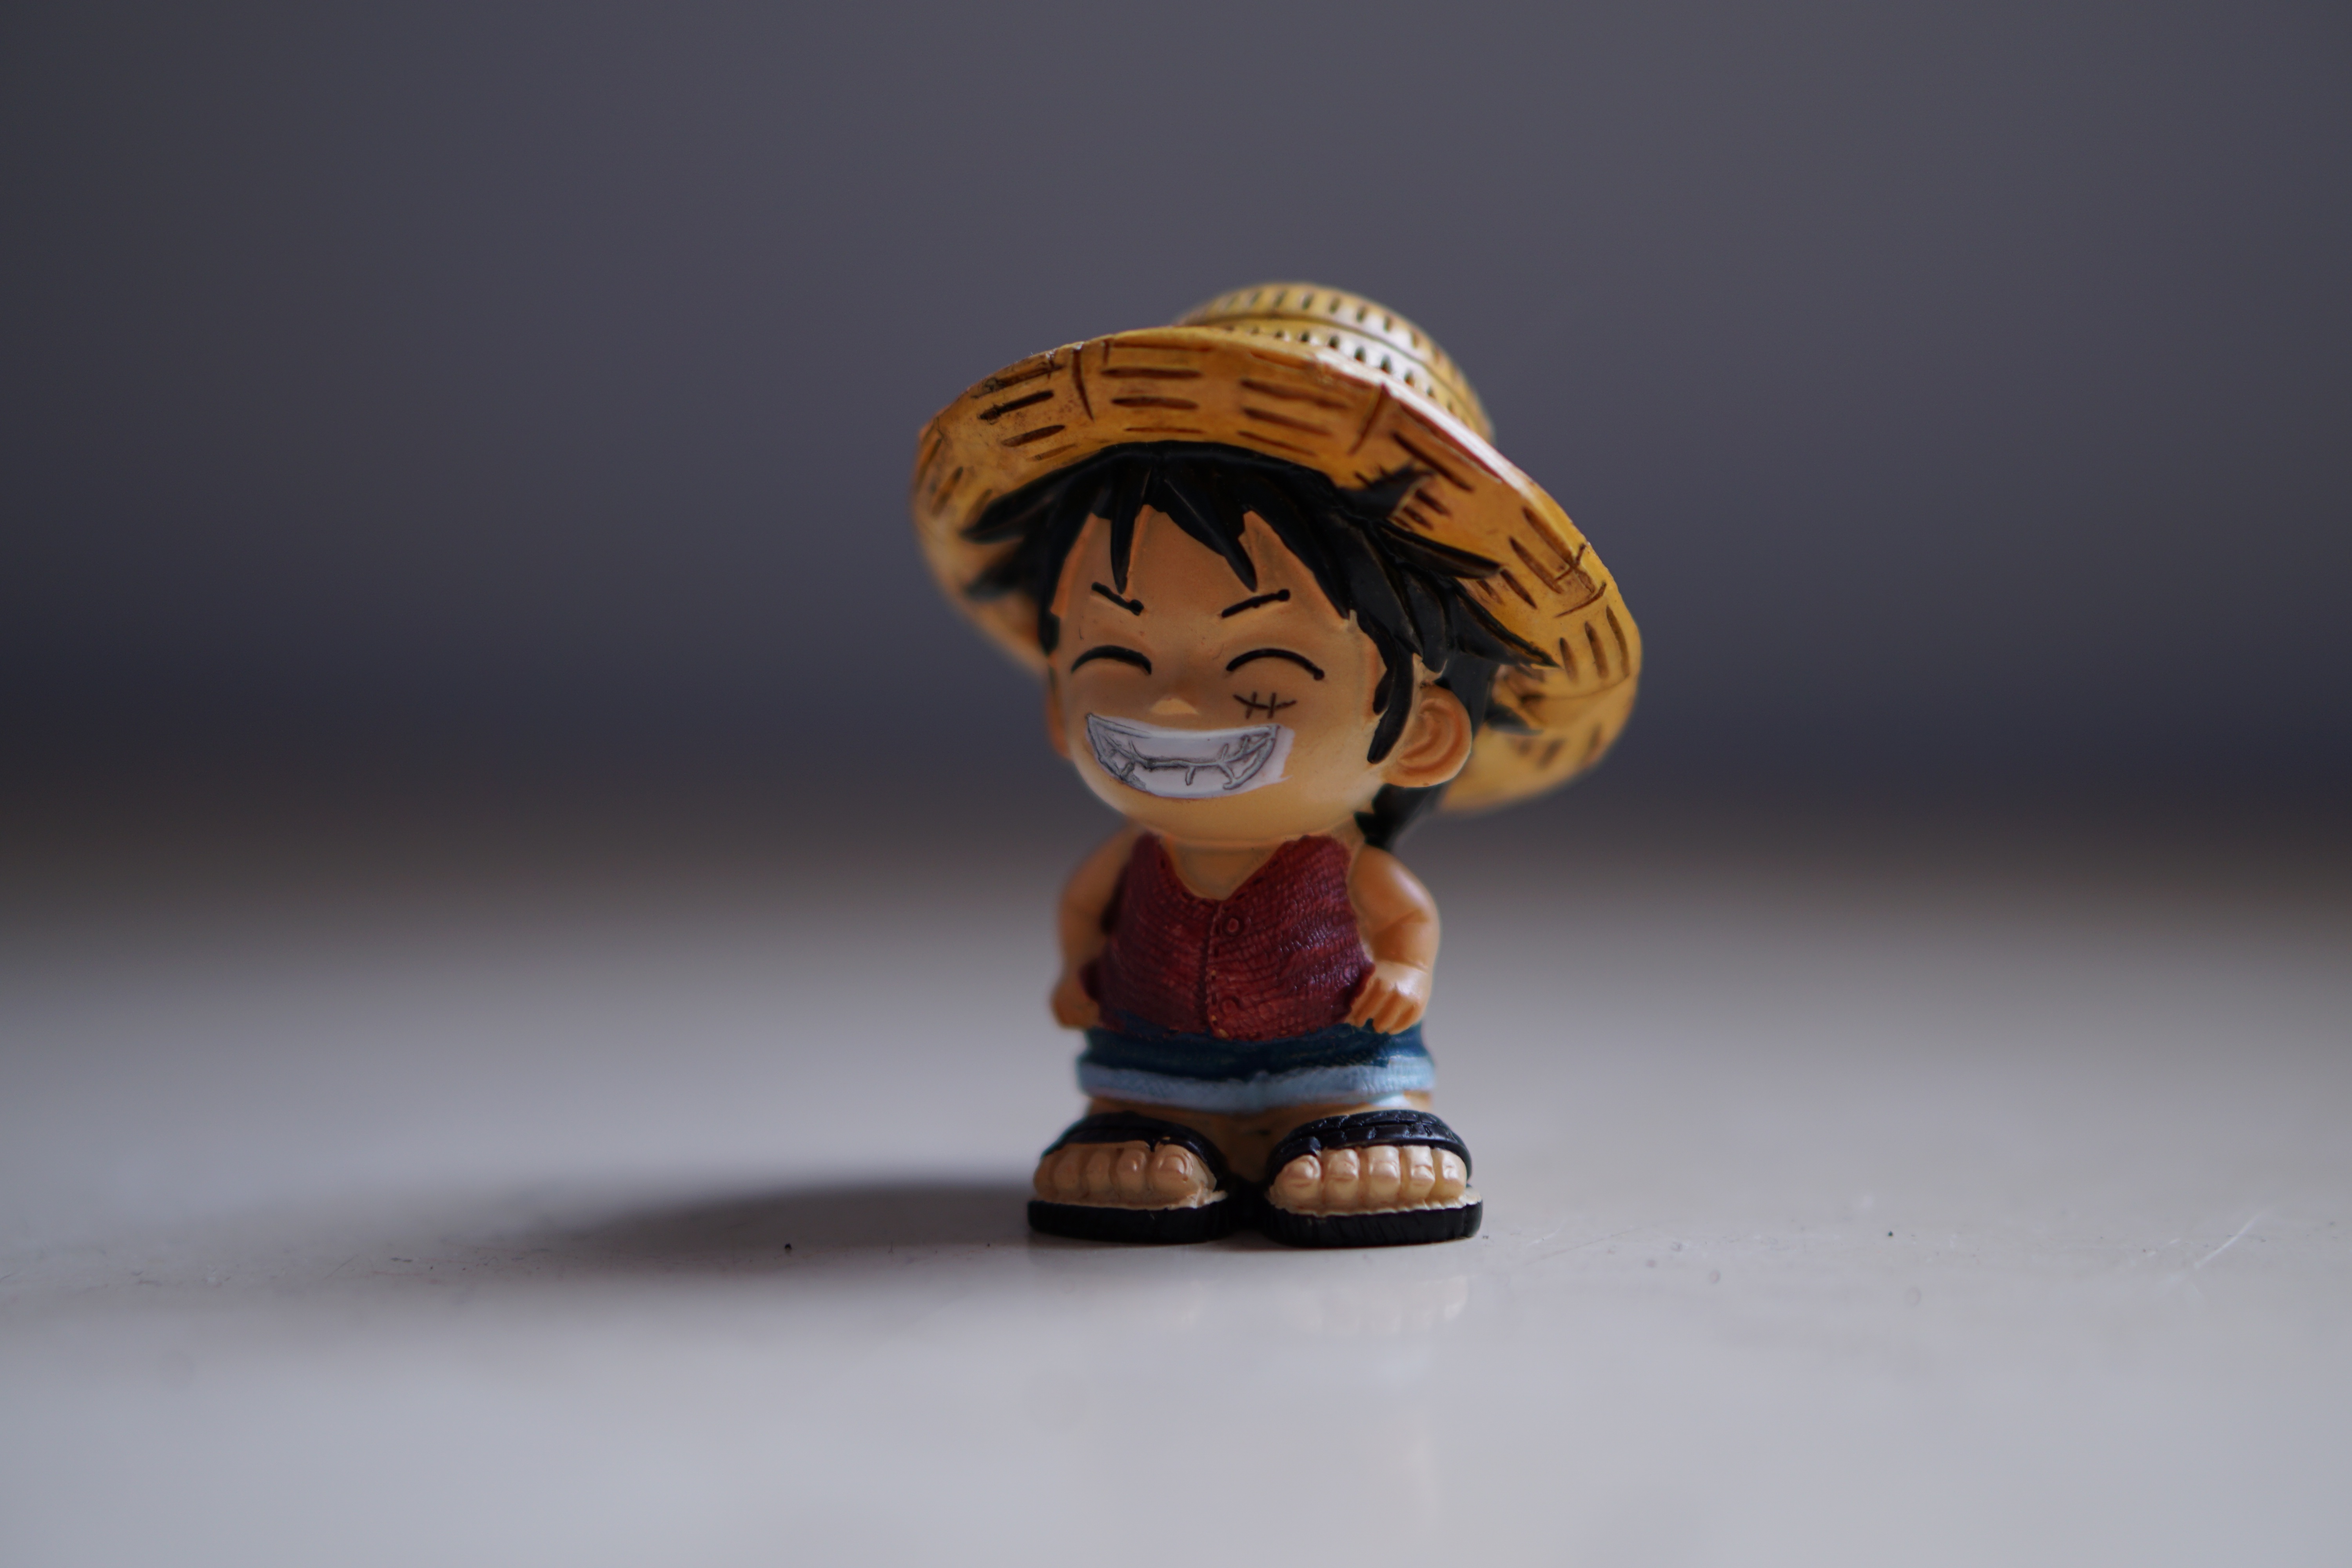
hand, person, wood, photography, asia, hat, toy, still life, smile, sculpture, art, figurine, toys, cartoon